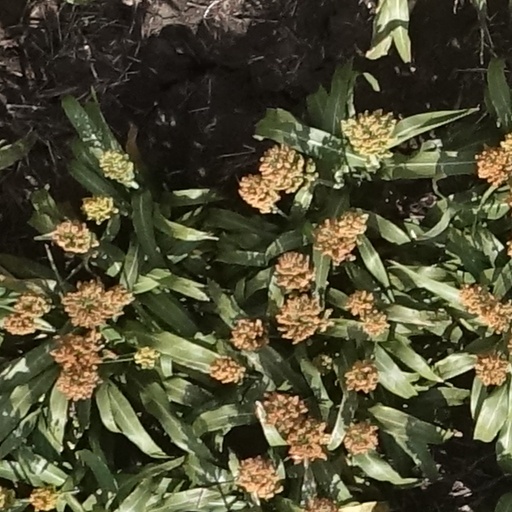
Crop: sorghum